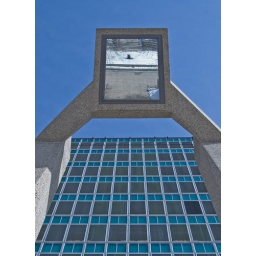
mirror in the sky